2016 IAAF World Indoor Championships – Men's 1500 metres

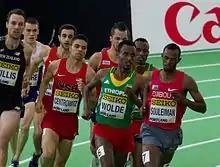

The men's 1500 metres at the 2016 IAAF World Indoor Championships took place on March 18 and 20, 2016.